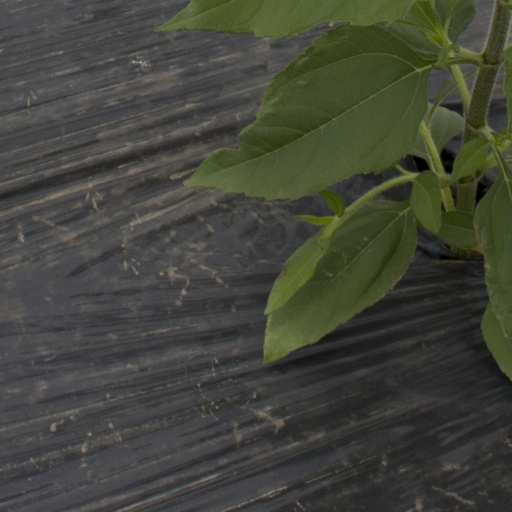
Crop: Jerusalem artichoke